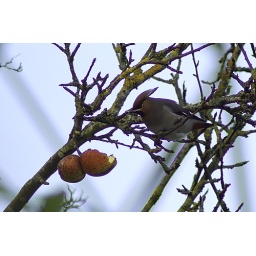
eyeballing the apple tree in next door's garden